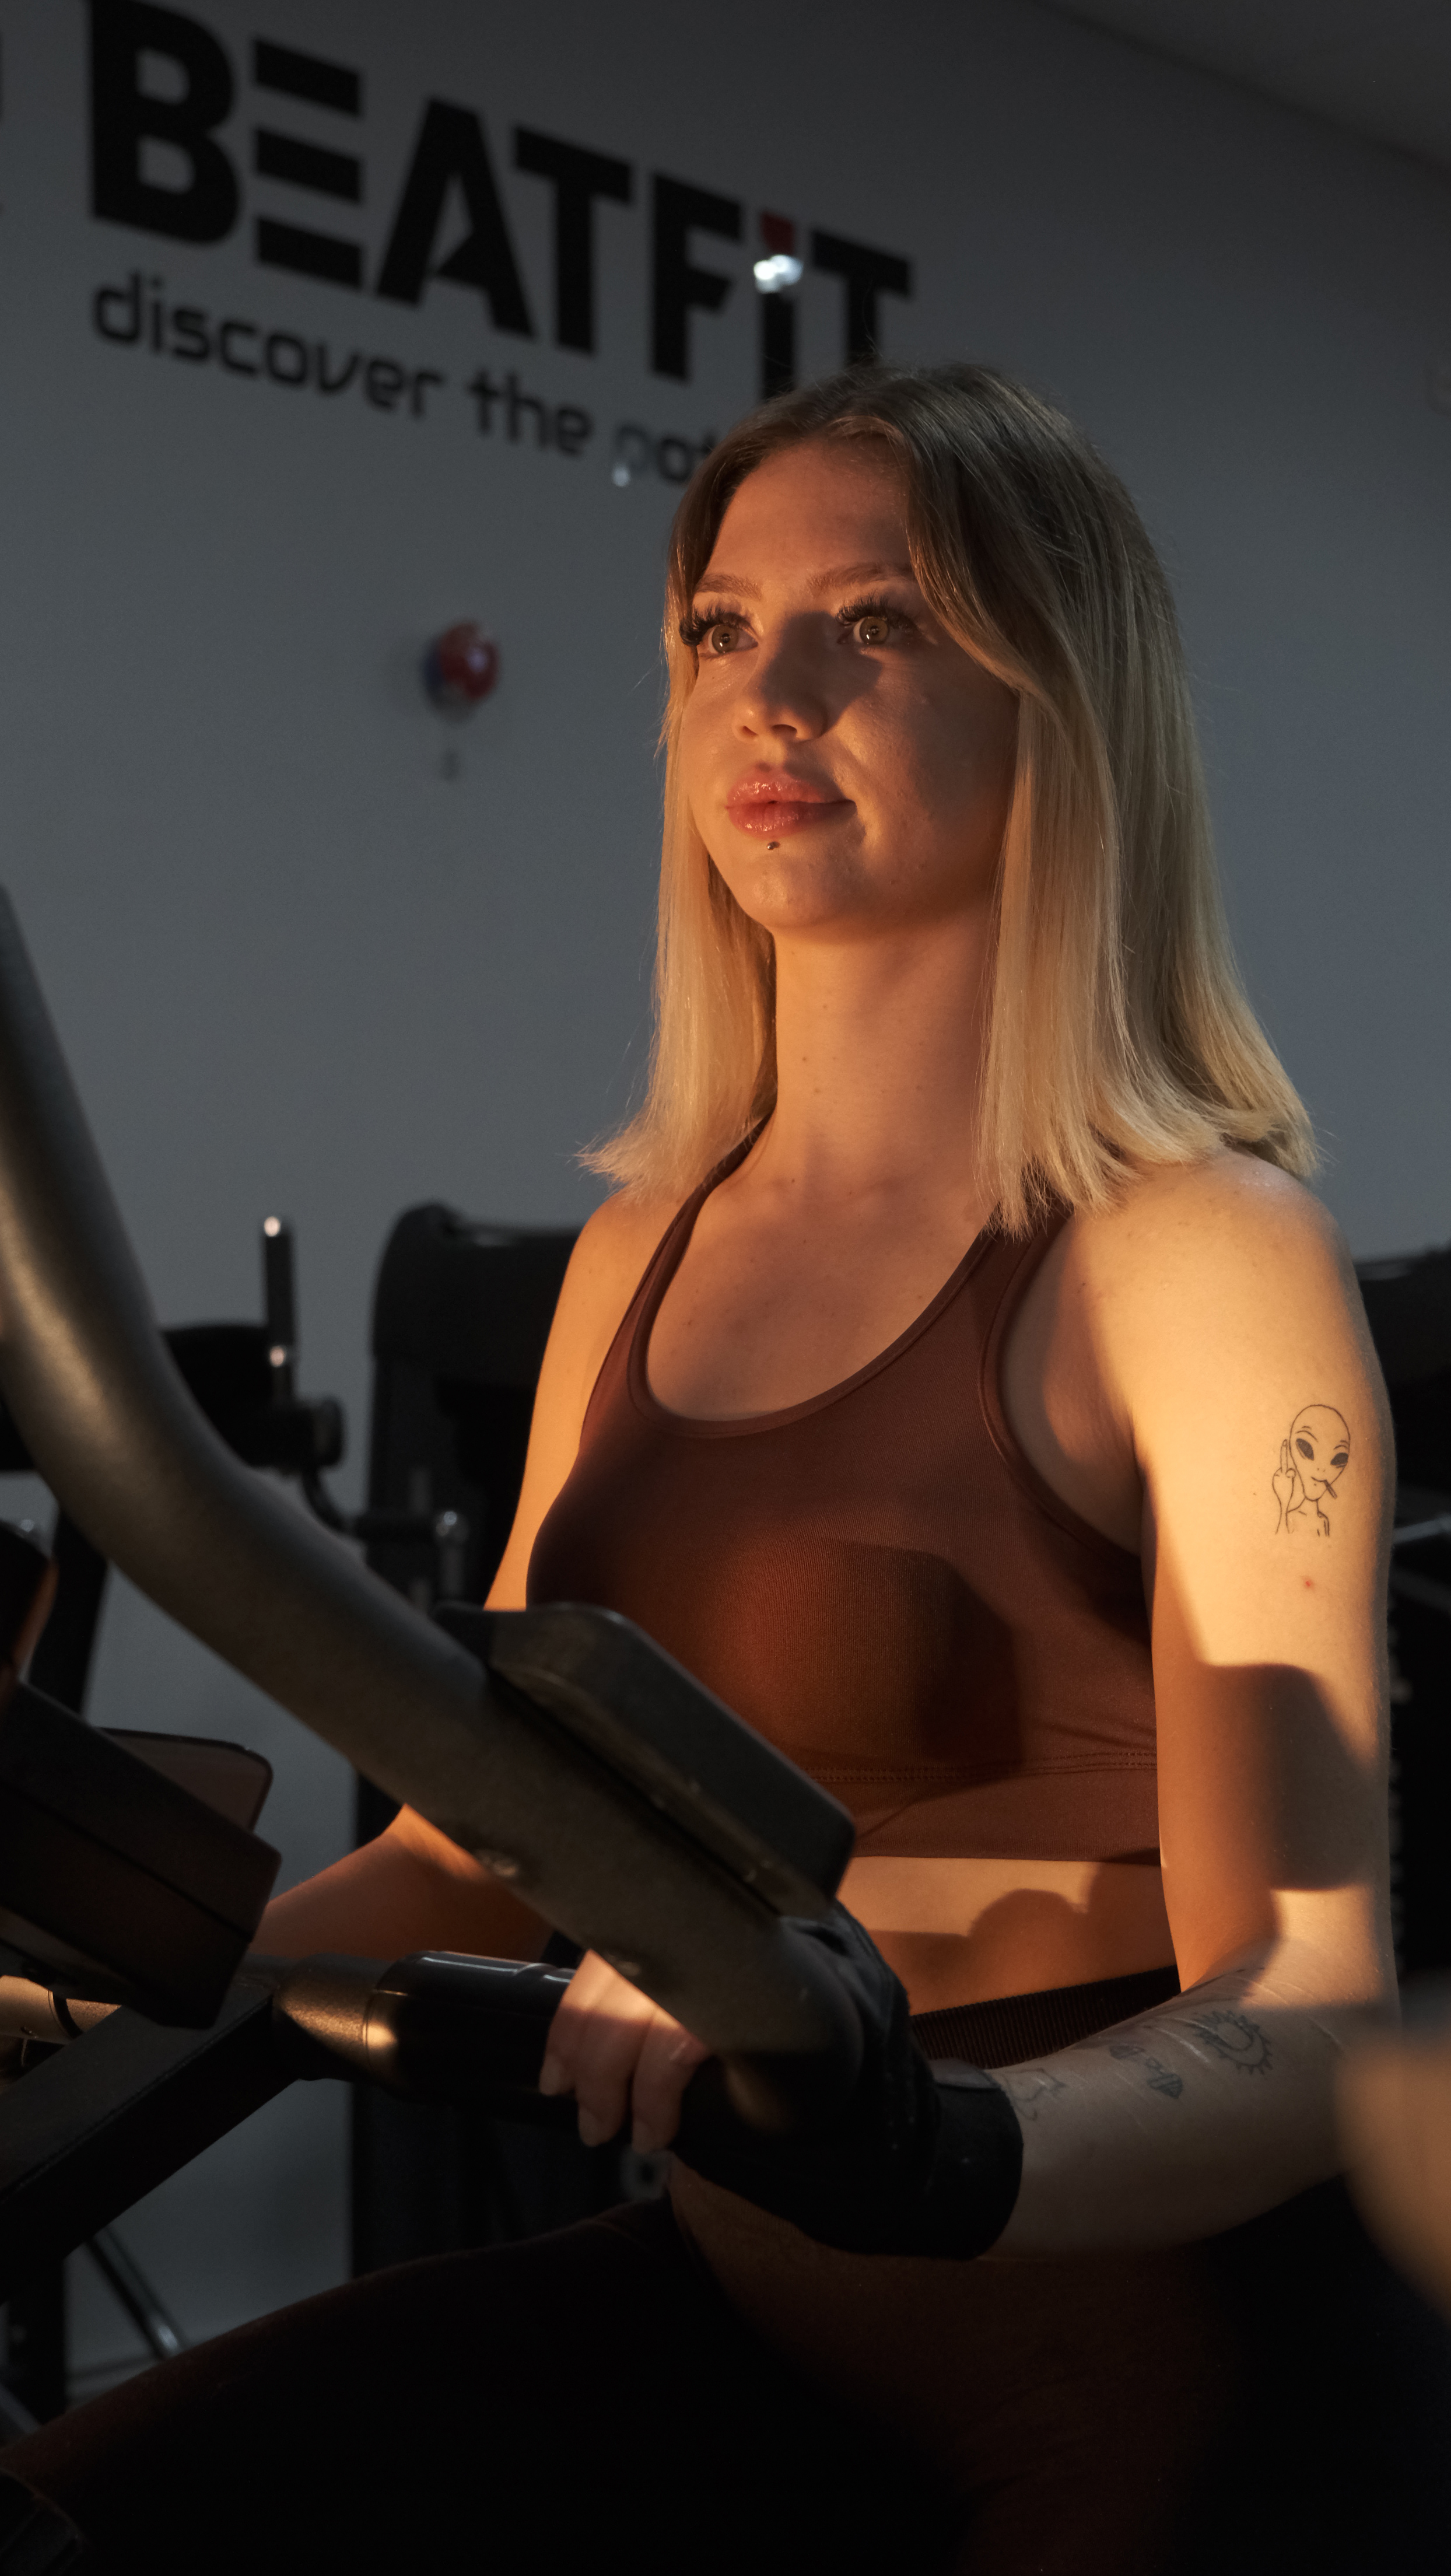
female athlete, shoulder, flash photography, automotive design, thigh, brassiere, eyewear, elbow, chest, trunk, fashion design, abdomen, human leg, long hair, event, waist, blond, brown hair, sitting, navel, necklace, physical fitness, jewellery, sportswear, room, audio equipment, performance, fun, art model, fashion model, flooring, undergarment, photo shoot, luxury vehicle